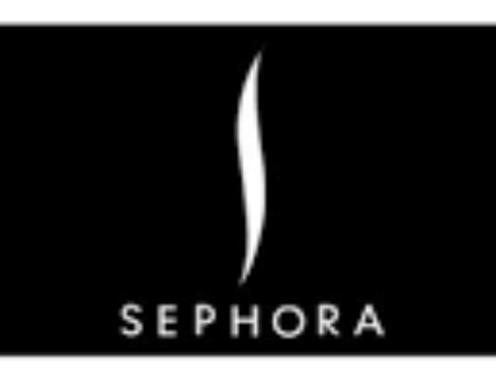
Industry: Necessities